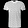
Label: T - shirt / top